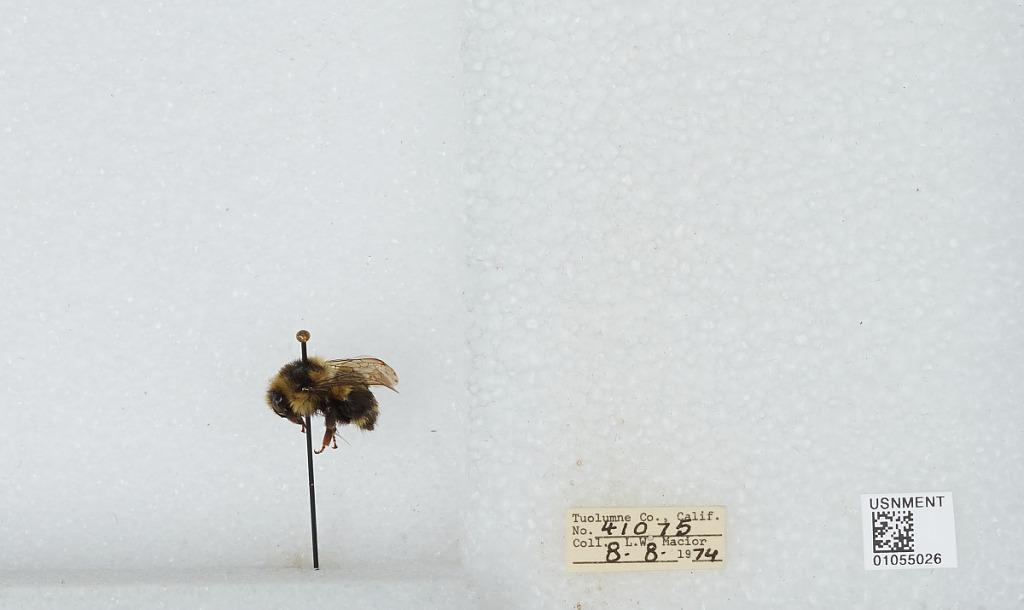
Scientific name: Bombus bifarius nearcticus
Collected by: L. Macior
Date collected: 1974-8-8
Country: United States
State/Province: California
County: Tuolumne
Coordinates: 38.02, -119.93